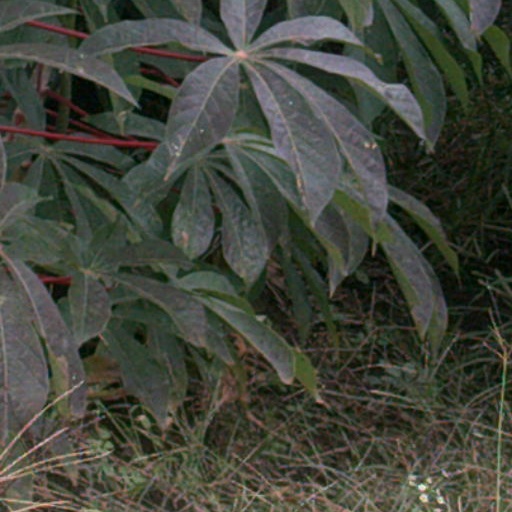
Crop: cassava